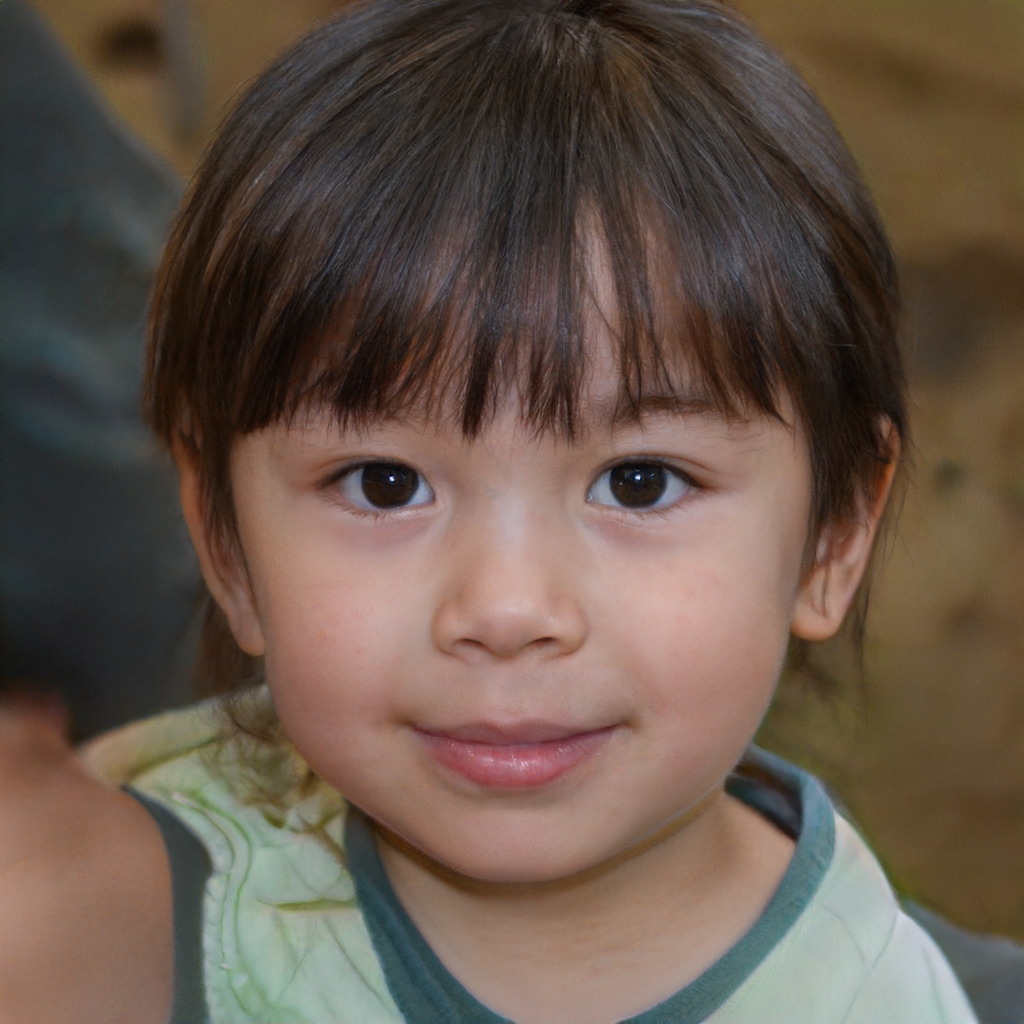
Portrait style: Real Portrait